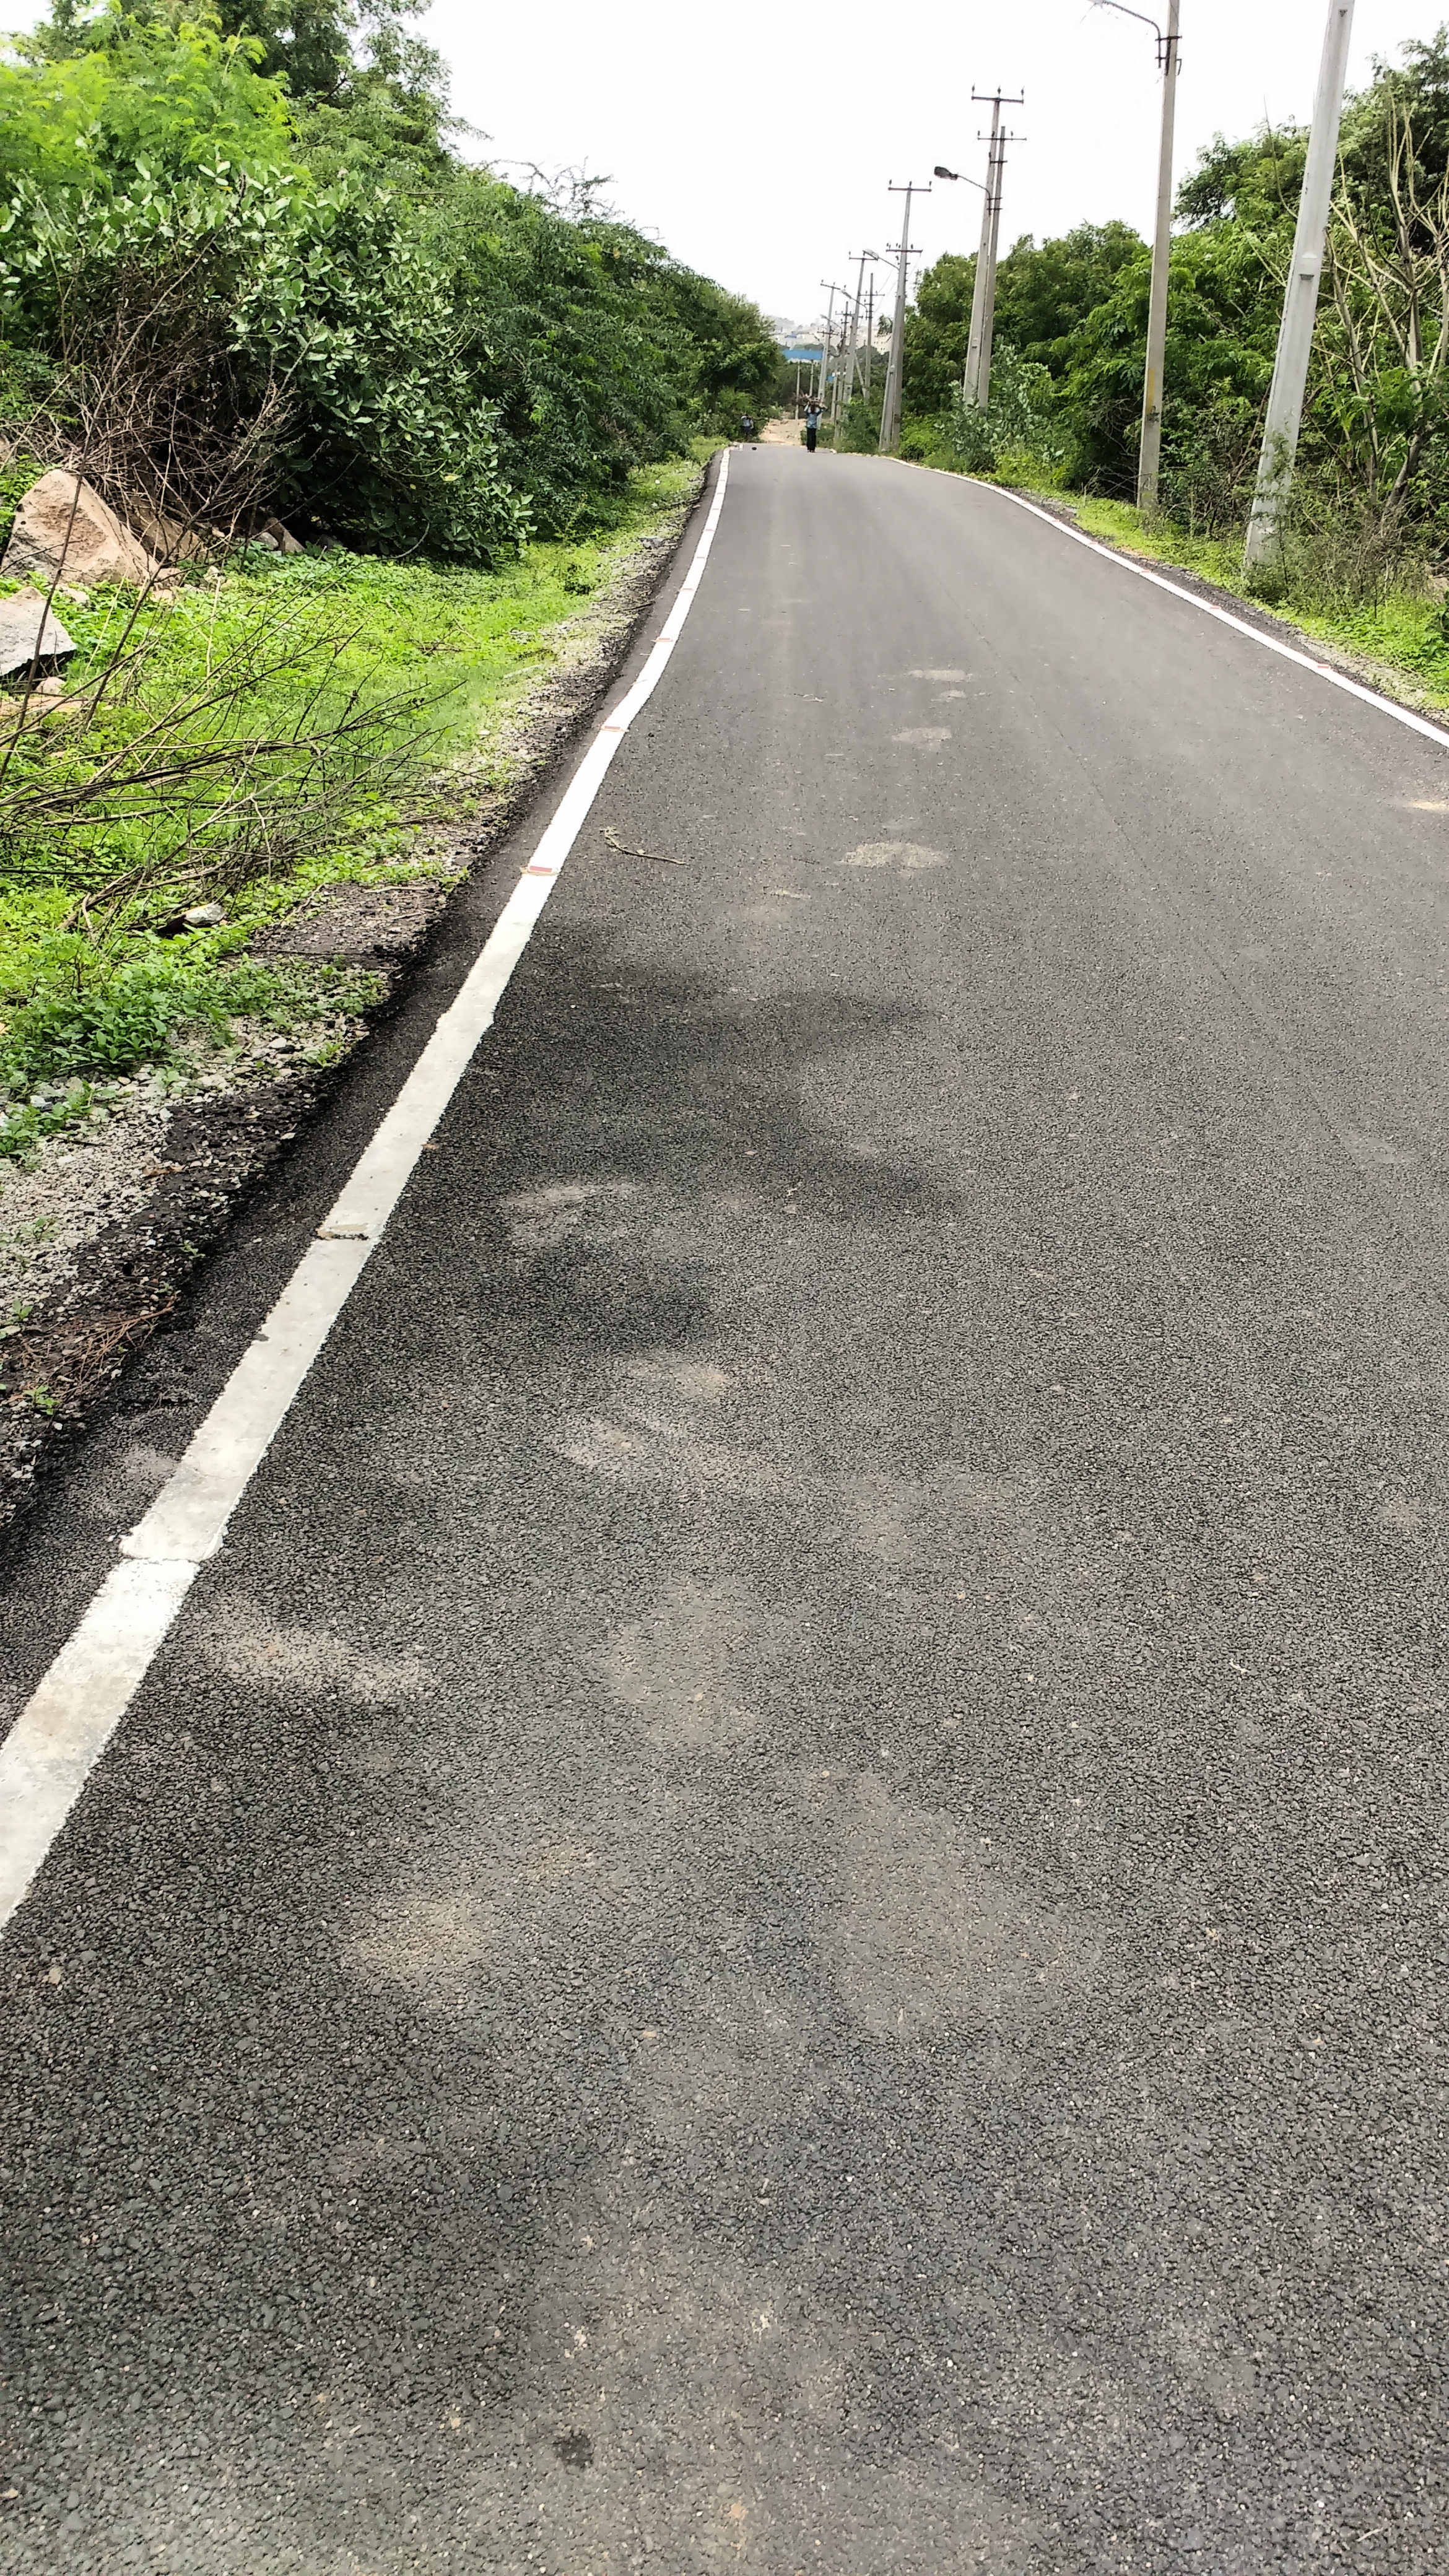
road, street, bypass, highway, roads, asphalt, lane, path, infrastructure, road surface, walkway, line, shoulder, grass, soil, sidewalk, sky, thoroughfare, trail, driveway, guard rail, tar, curb